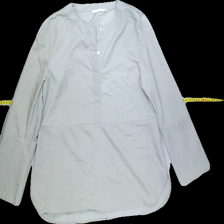
View: front
Type: Shirt
Category: Ladies
Brand: Not Applicable
Colors: Grey
Material: 59%tencel 36%polyester 5%elastane
Pattern: Plain
Cut: Regular, C-collar
Size: 42
Season: All
Trend: No trend
Stains: No
Price range: 50-100
Recommended usage: Reuse